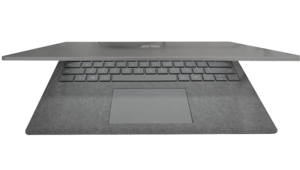
Le Surface Laptop est un ordinateur portable conçu et produit par Microsoft, cet appareil fait partie de la famille Microsoft Surface.